Answer in natural language. Consider the 3D positions of the objects in the scene and not just the 2D positions in the image. Is the centerpoint of  sleek black flatscreen smart tv at a higher height than gray chair with metal handles? Choose between the following options: yes or no
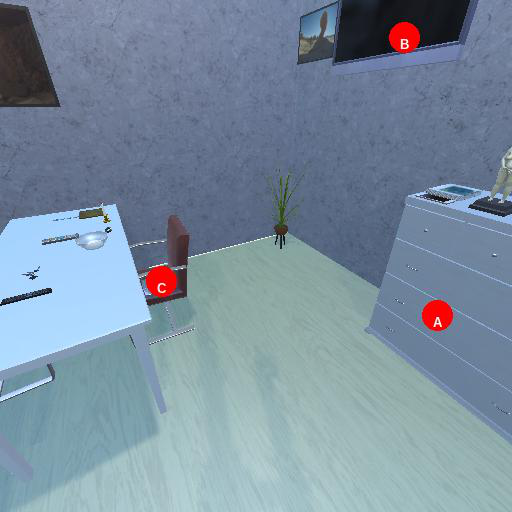
<answer>yes</answer>